Answer in natural language. Considering the relative positions, where is black colour chair  shape square with respect to Statue? Choose between the following options: right or left
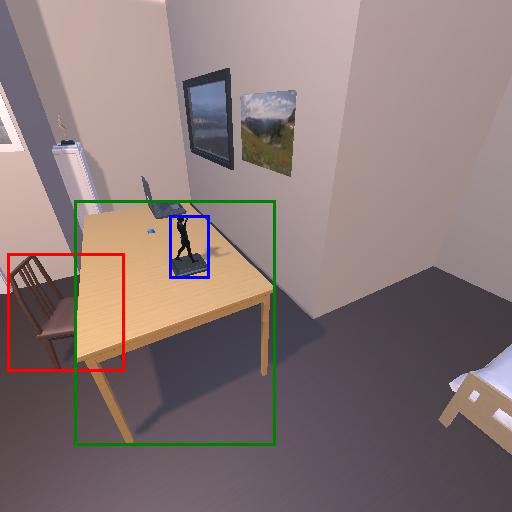
<answer>left</answer>